Scouting in Maryland

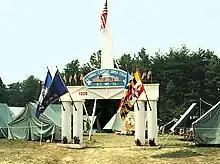
Council gateway during the 1993 National Scout Jamboree held at Fort A.P. Hill

The National Capital Area Council (NCAC) is a local council within the Northeast Region and serves Scouts in the Washington, D.C., Maryland, Virginia, and the United States Virgin Islands. The council offers extensive training, and administrative support to units. It is rated as a "Class 100" council by the National Council (headquarters office), which denotes that the NCAC is among the very largest in the country. Chartered in 1911, it is also one of the oldest. The council is divided into 23 districts serving ten counties in Northern Virginia, six counties in Maryland, the District of Columbia, and the US Virgin Islands. The council has a 2.5 to 1 ratio of youth members to adult leaders, which is among the highest of all the councils. The youth retention rate approaches 80%.